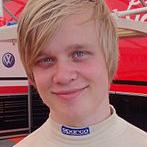
Age: 18